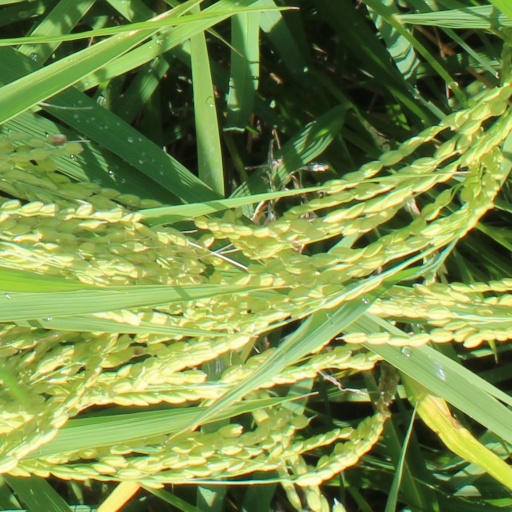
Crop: rice